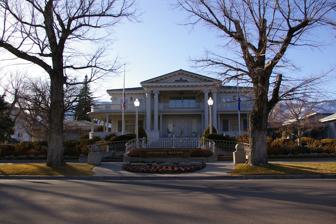
Building: Nevada Governor's Mansion
Country: United States of America
Year built: 1909
Historic house in Nevada, United States United States historic place Governor's Mansion U.S. National Register of Historic Places Nevada Historical Marker No. 259 The Governor's Mansion in Carson City Location 606 Mountain St. Carson City, Nevada Coordinates 39°10′03″N 119°46′23″W / 39.16750°N 119.77306°W / 39.16750; -119.77306 Area 1.8 acres (0.73 ha) Built 1909 Architect George A. Ferris Architectural style Classical Revival NRHP reference No. 76002242 No. 259 Added to NRHP October 22, 1976 June Dickerson is the only child born in the mansion. The Nevada Governor's Mansion is the official residence of the governor of Nevada and his family.  Reno architect George A. Ferris designed this Classical Revival (Neoclassical) style mansion .  It is listed on the U.S. National Register of Historic Places . History The Governor's Mansion of the State of Nevada was built between 1908 and 1909. Until that time, Nevada's governors and their families found lodging where they could in or near Carson City, the capital. State Assembly Bill 10, the "Mansion Bill," was passed in 1907 to secure a permanent site and residence for a Governor's Mansion. Mrs. T.B. Rickey sold the land where the mansion now stands to the State of Nevada for $10, and George A. Ferris, a Reno architect, designed the mansion with Classical Revival features and Georgian and Jeffersonian motifs, and a construction bid was awarded for $22,700. Acting Governor Denver S. Dickerson and his family were the first residents when they occupied the mansion in July 1909. The building was first opened to the public during an open house on New Year's Day, 1910. The governor's daughter, June Dickerson, was born in the mansion on September 2, 1909, and is the only child yet born in the mansion. The mansion was at the center of a legal dispute resulting from the divorce case of Governor Jim Gibbons and his now-former wife, Dawn . Several months before filing a divorce petition in May 2008, the Governor moved out of the mansion, returning to the couple's private residence in Reno. Upon filing for divorce, he filed a petition seeking his wife's eviction from the mansion, citing state law which requires that the Governor maintain his or her home and office in the state capital. Mrs. Gibbons challenged that petition, citing a desire to continue fulfilling her duties as First Lady and instead offering to live in the mansion's guest house, which would allow her husband to live separately in the main house. Furthermore, her attorney also cited state law which allows divorcing couples to divide equally anything of value enjoyed by both parties until the divorce is finalized. After their divorce, Governor Gibbons moved back into the mansion, and Dawn Gibbons relocated to an apartment in Las Vegas. References